Kuala Kencana

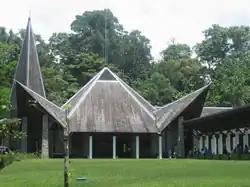
A church in Kuala Kencana

Kuala Kencana is a district in Mimika Regency, Central Papua, Indonesia. It is the purpose-built company town, managed by Indonesian mineral extraction company PT Freeport Indonesia. The new town was inaugurated by Indonesian President Suharto in 1995. The district covers an area of 860.74 km and had a population of 18,290 at the 2010 Census and 27,774 at the 2020 Census.